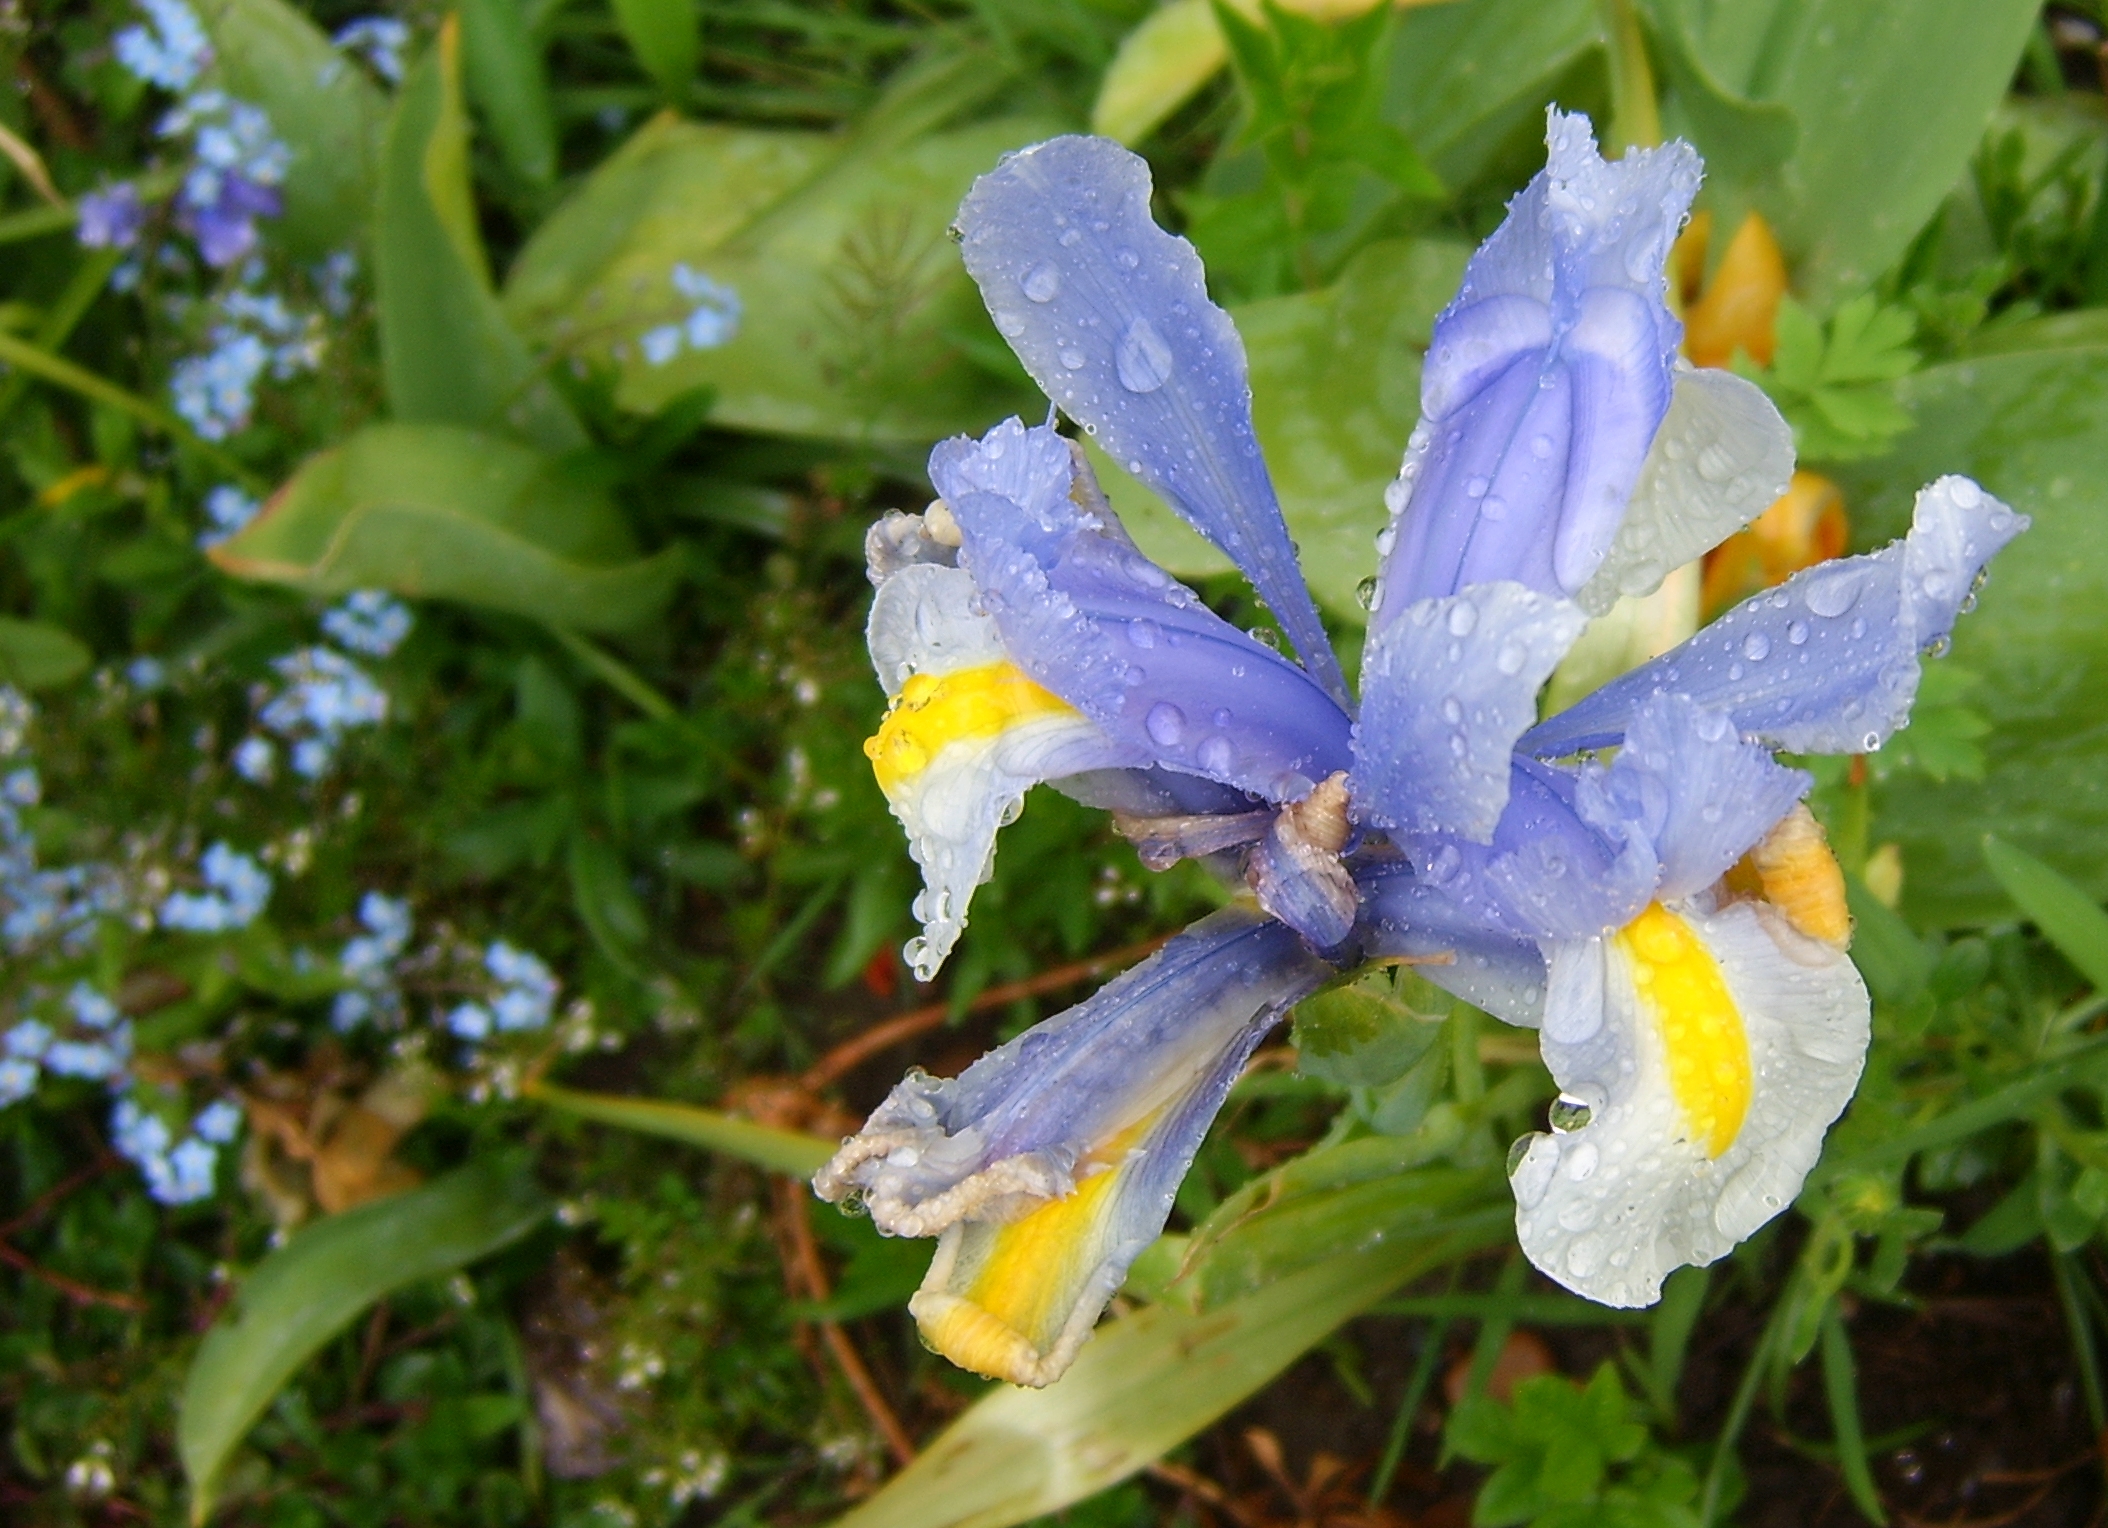
iris, flower, flowering plant, plant, petal, wildflower, gentian family, iris family, dayflower family, dayflower, gentiana, vascular plant